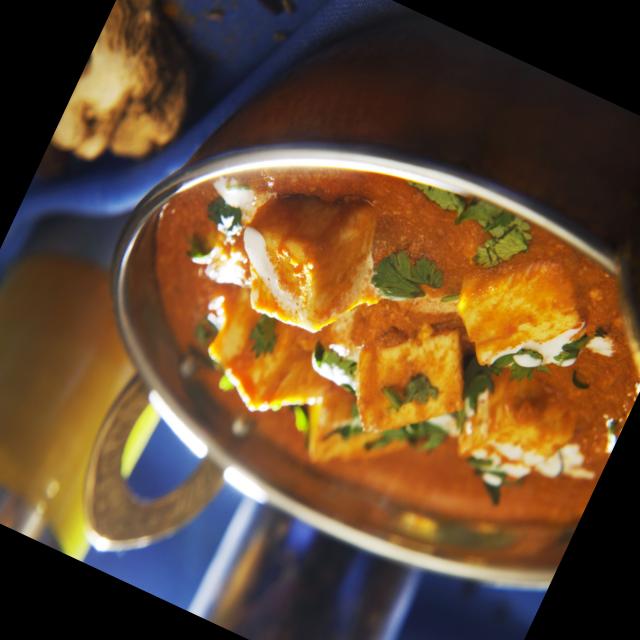
Dish: shahi_paneer